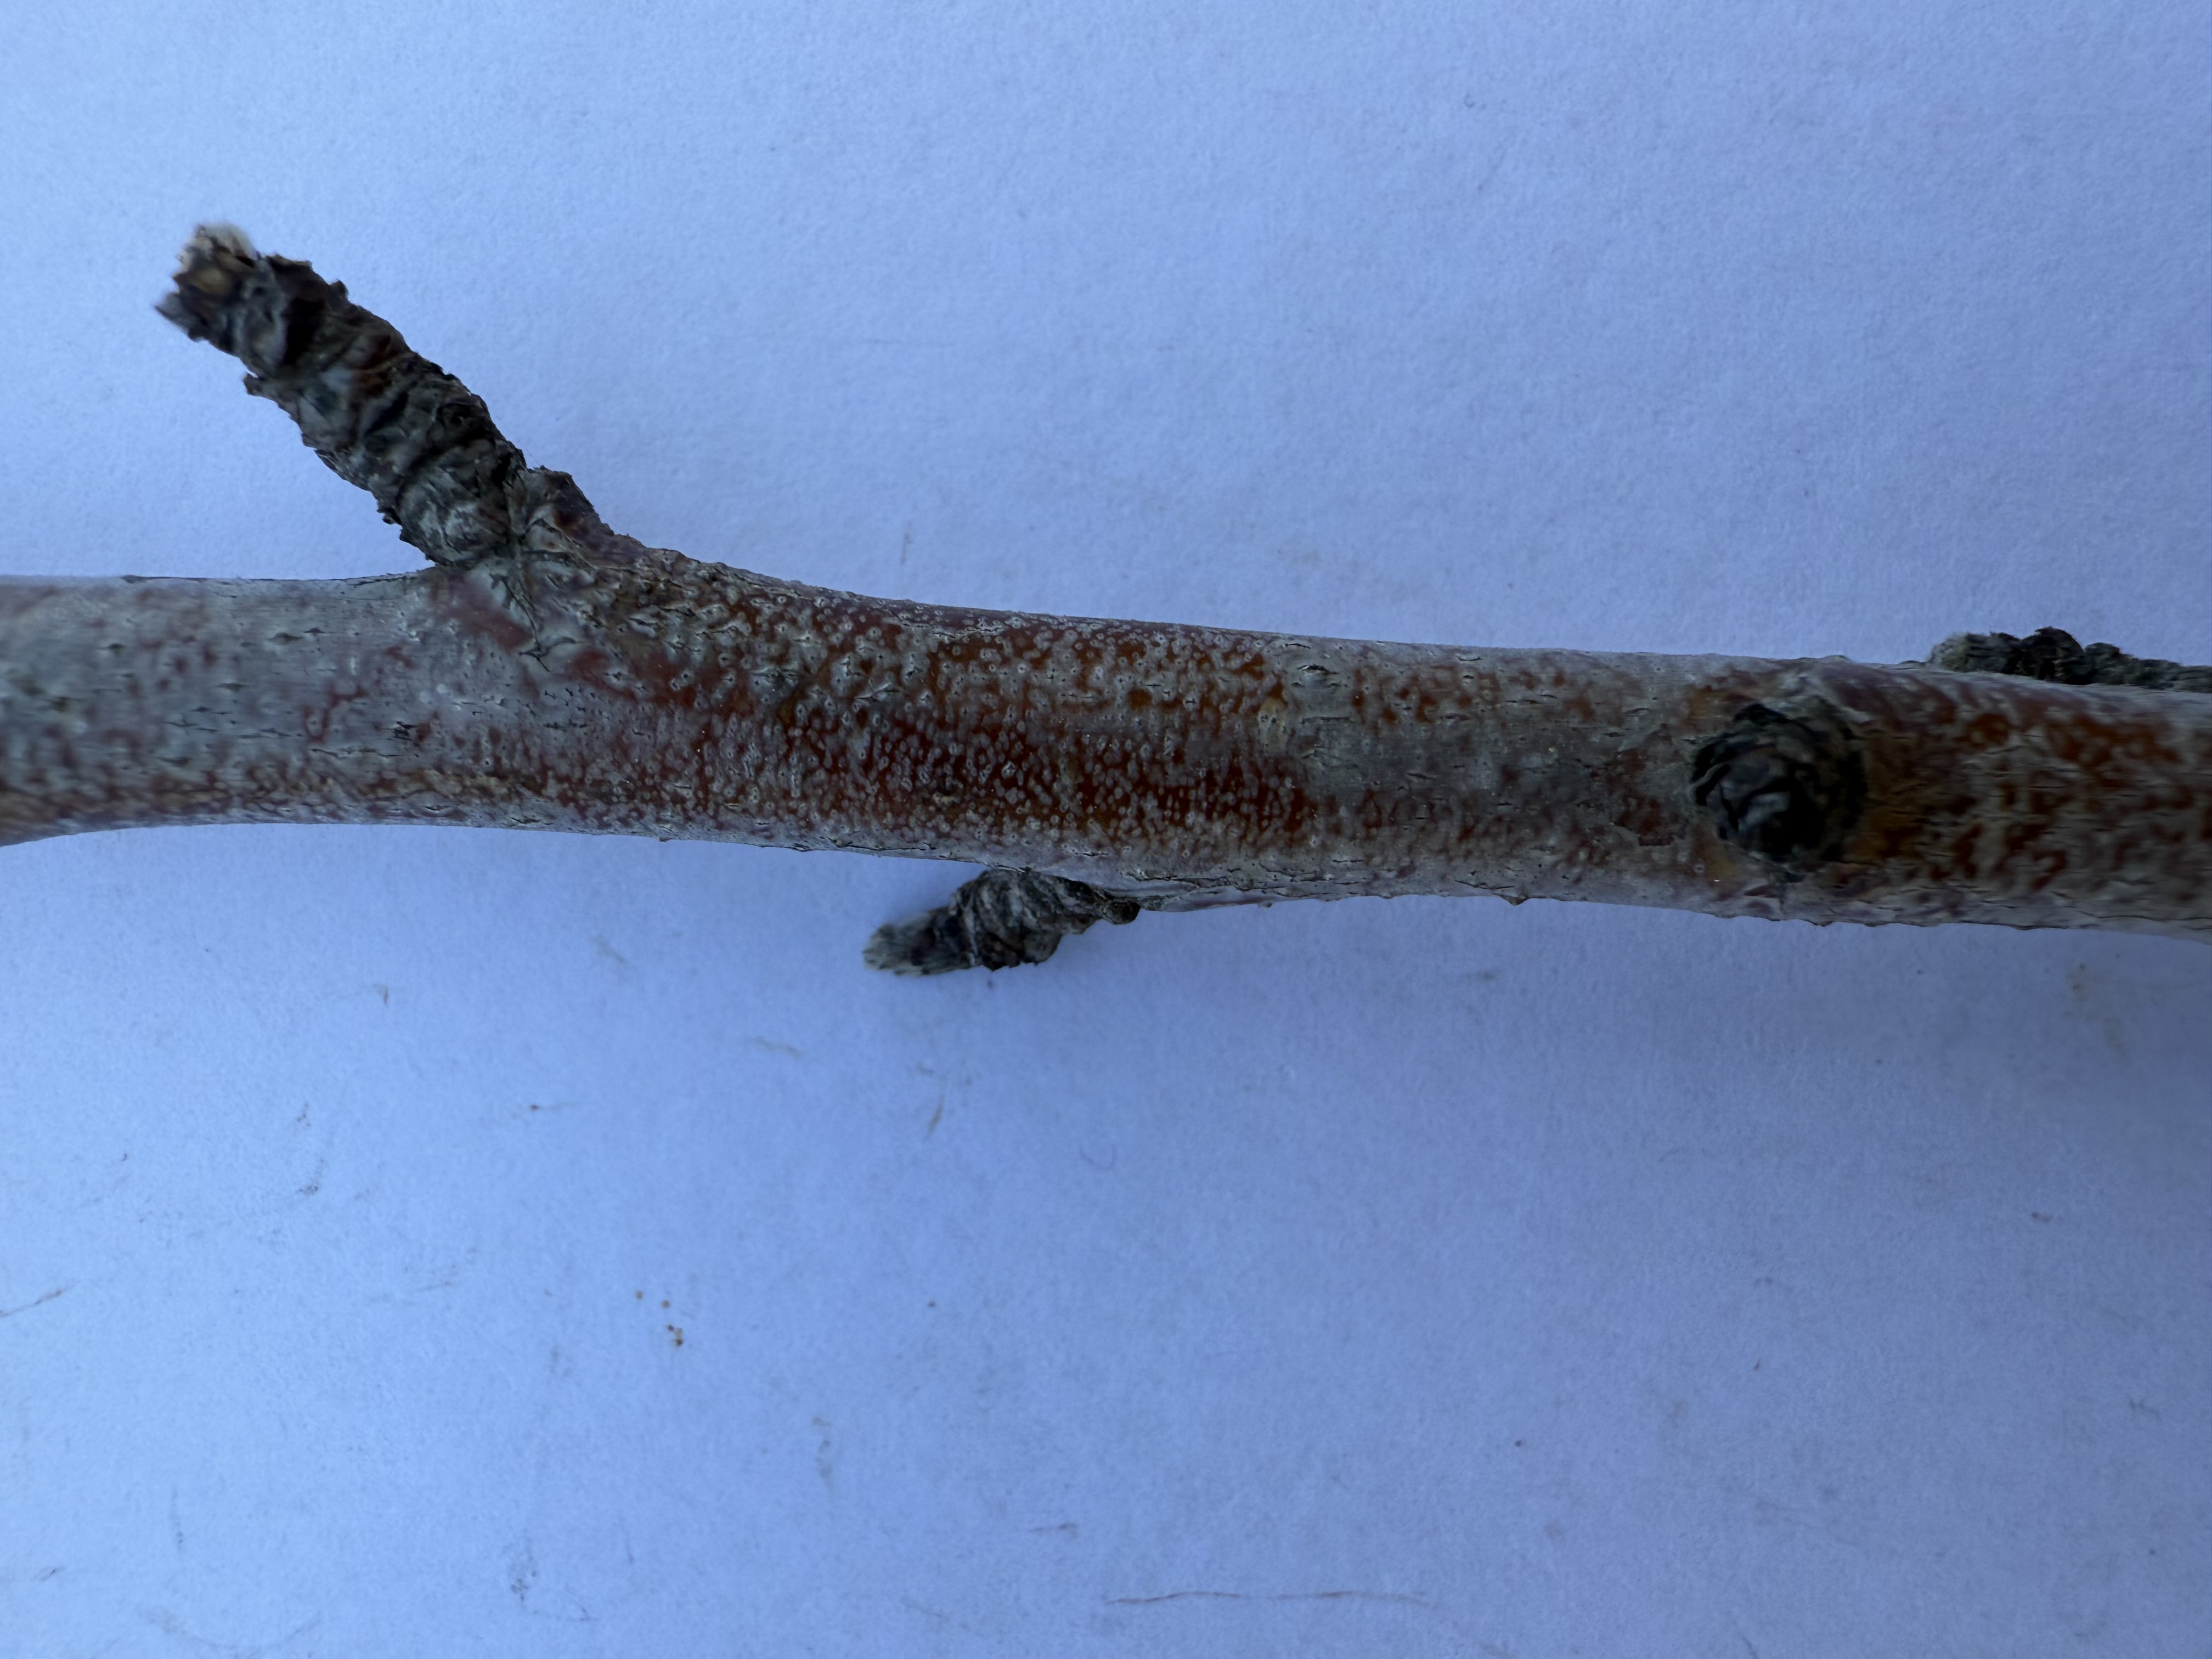
Variety: Hale Peach